Tom Phillips (baseball)

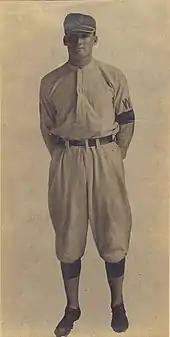
Phillips in his Washington uniform

"Tom Phillips, former big league pitcher, died at the Philipsburg state hospital here today after a lingering illness from diabetes. He had recently returned from Hot Springs, where he had spent the winter in hopes of regaining his health."